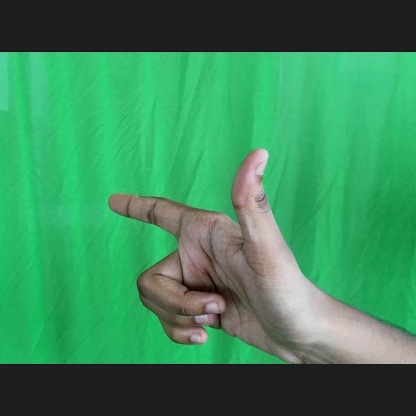
Mudra: Chandrakala